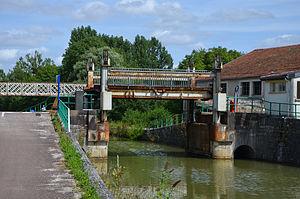
Pont-levant sur le canal de la Marne à la Saône à Luzy sur Marne, Haute Marne, France
Luzy-sur-Marne est une commune française située dans le département de la Haute-Marne, en région Grand Est.
Le Canal entre Champagne et Bourgogne anciennement canal de la Marne à la Saône est un canal à bief de partage au gabarit Freycinet reliant les vallées de la Marne et de la Saône.